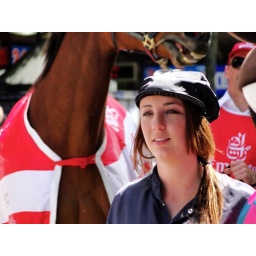
girl in front of the horse